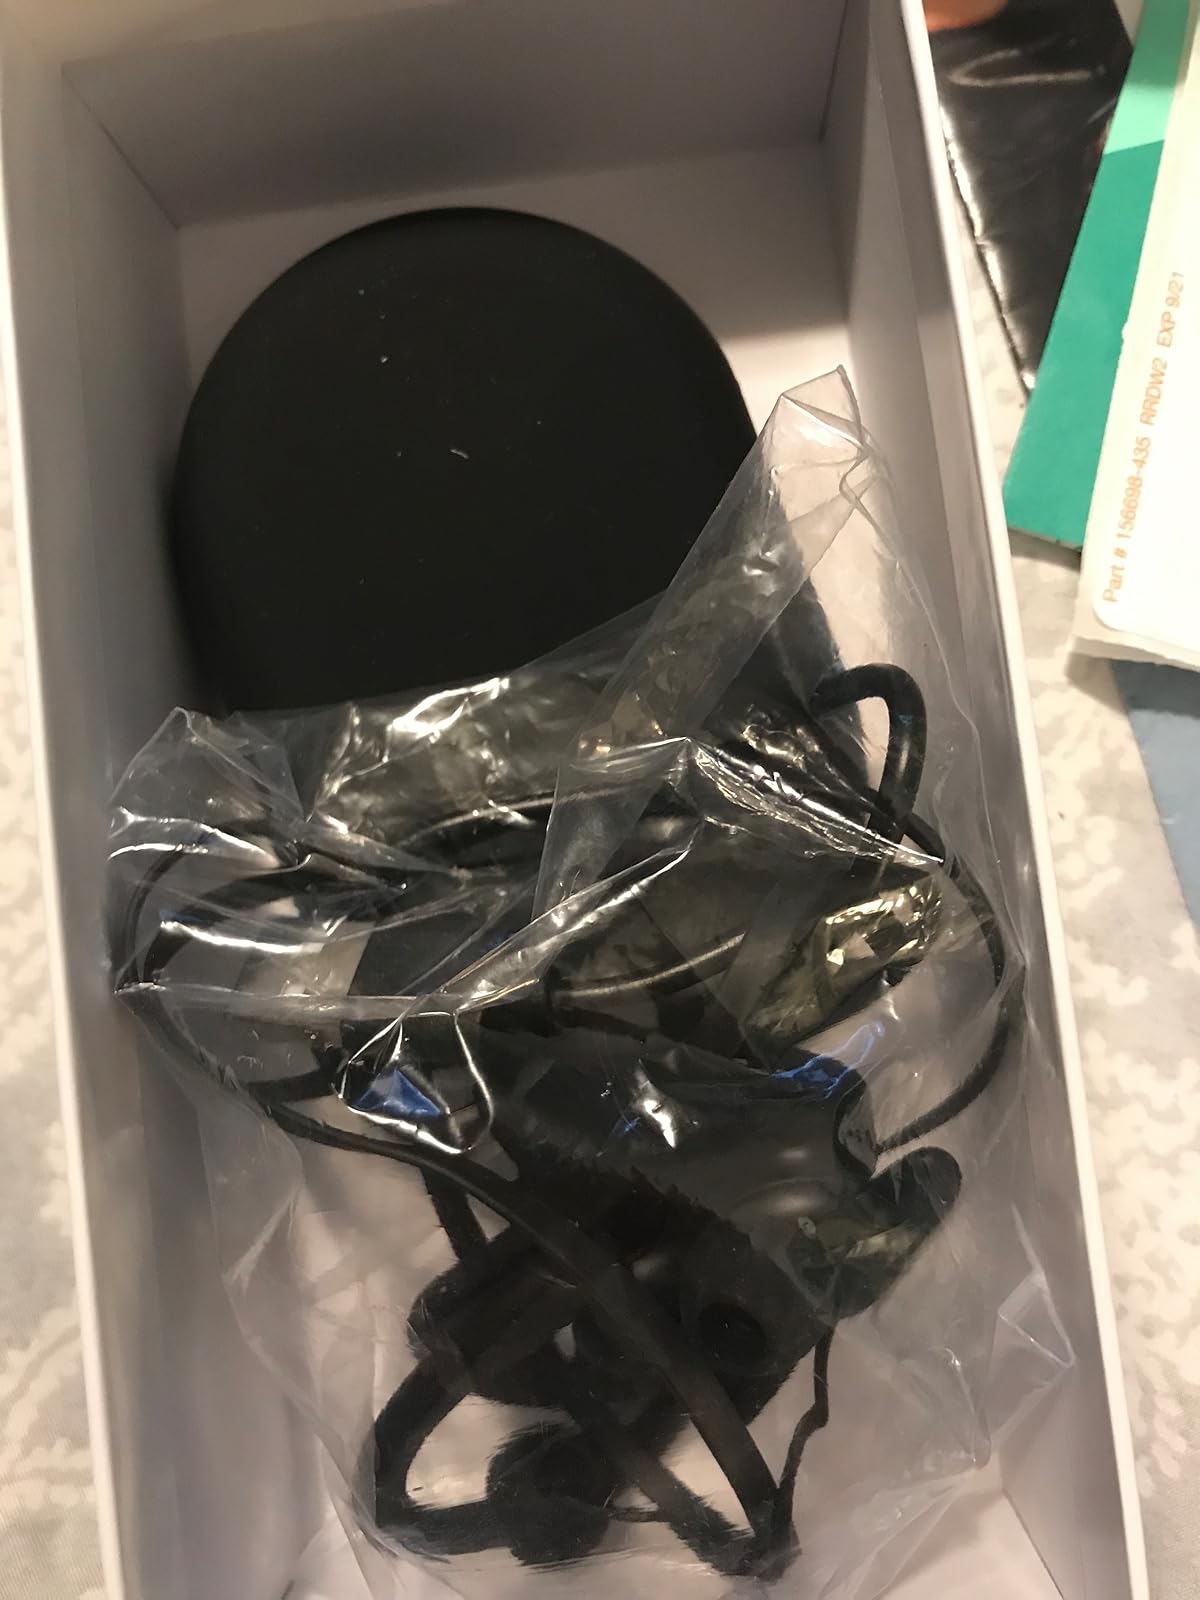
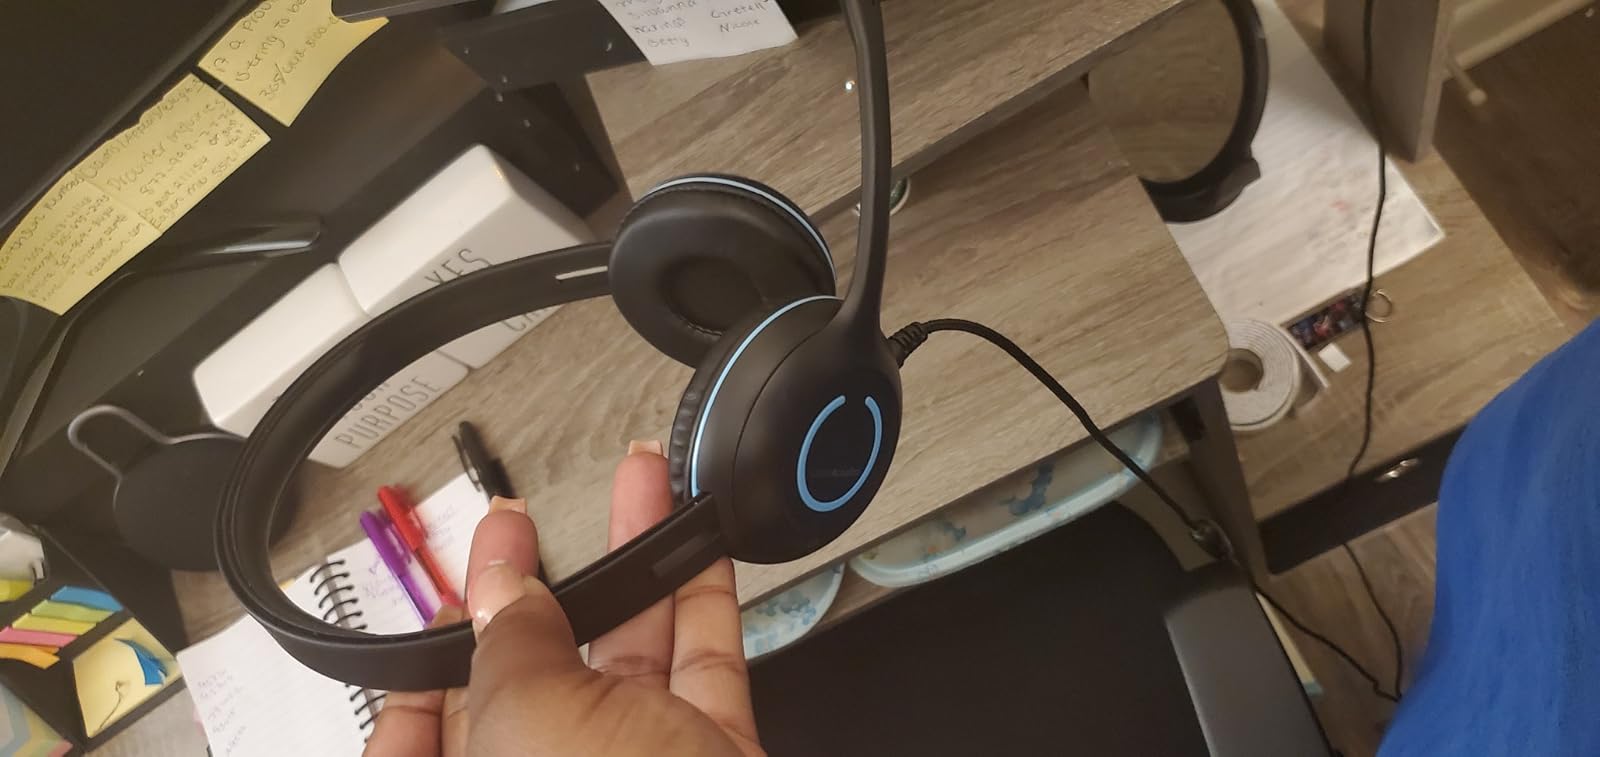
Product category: headphones
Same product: no